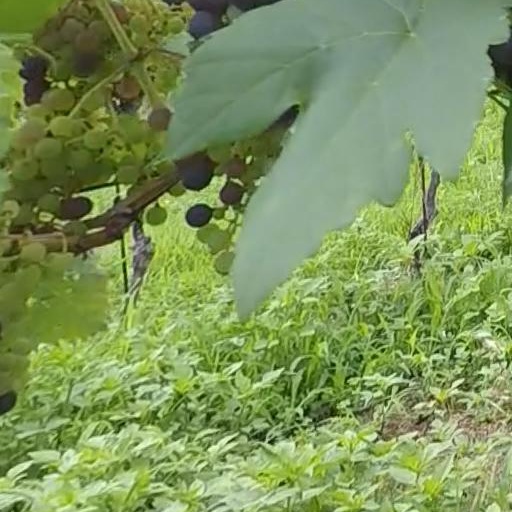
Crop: grape